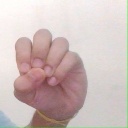
अक्षर: उ